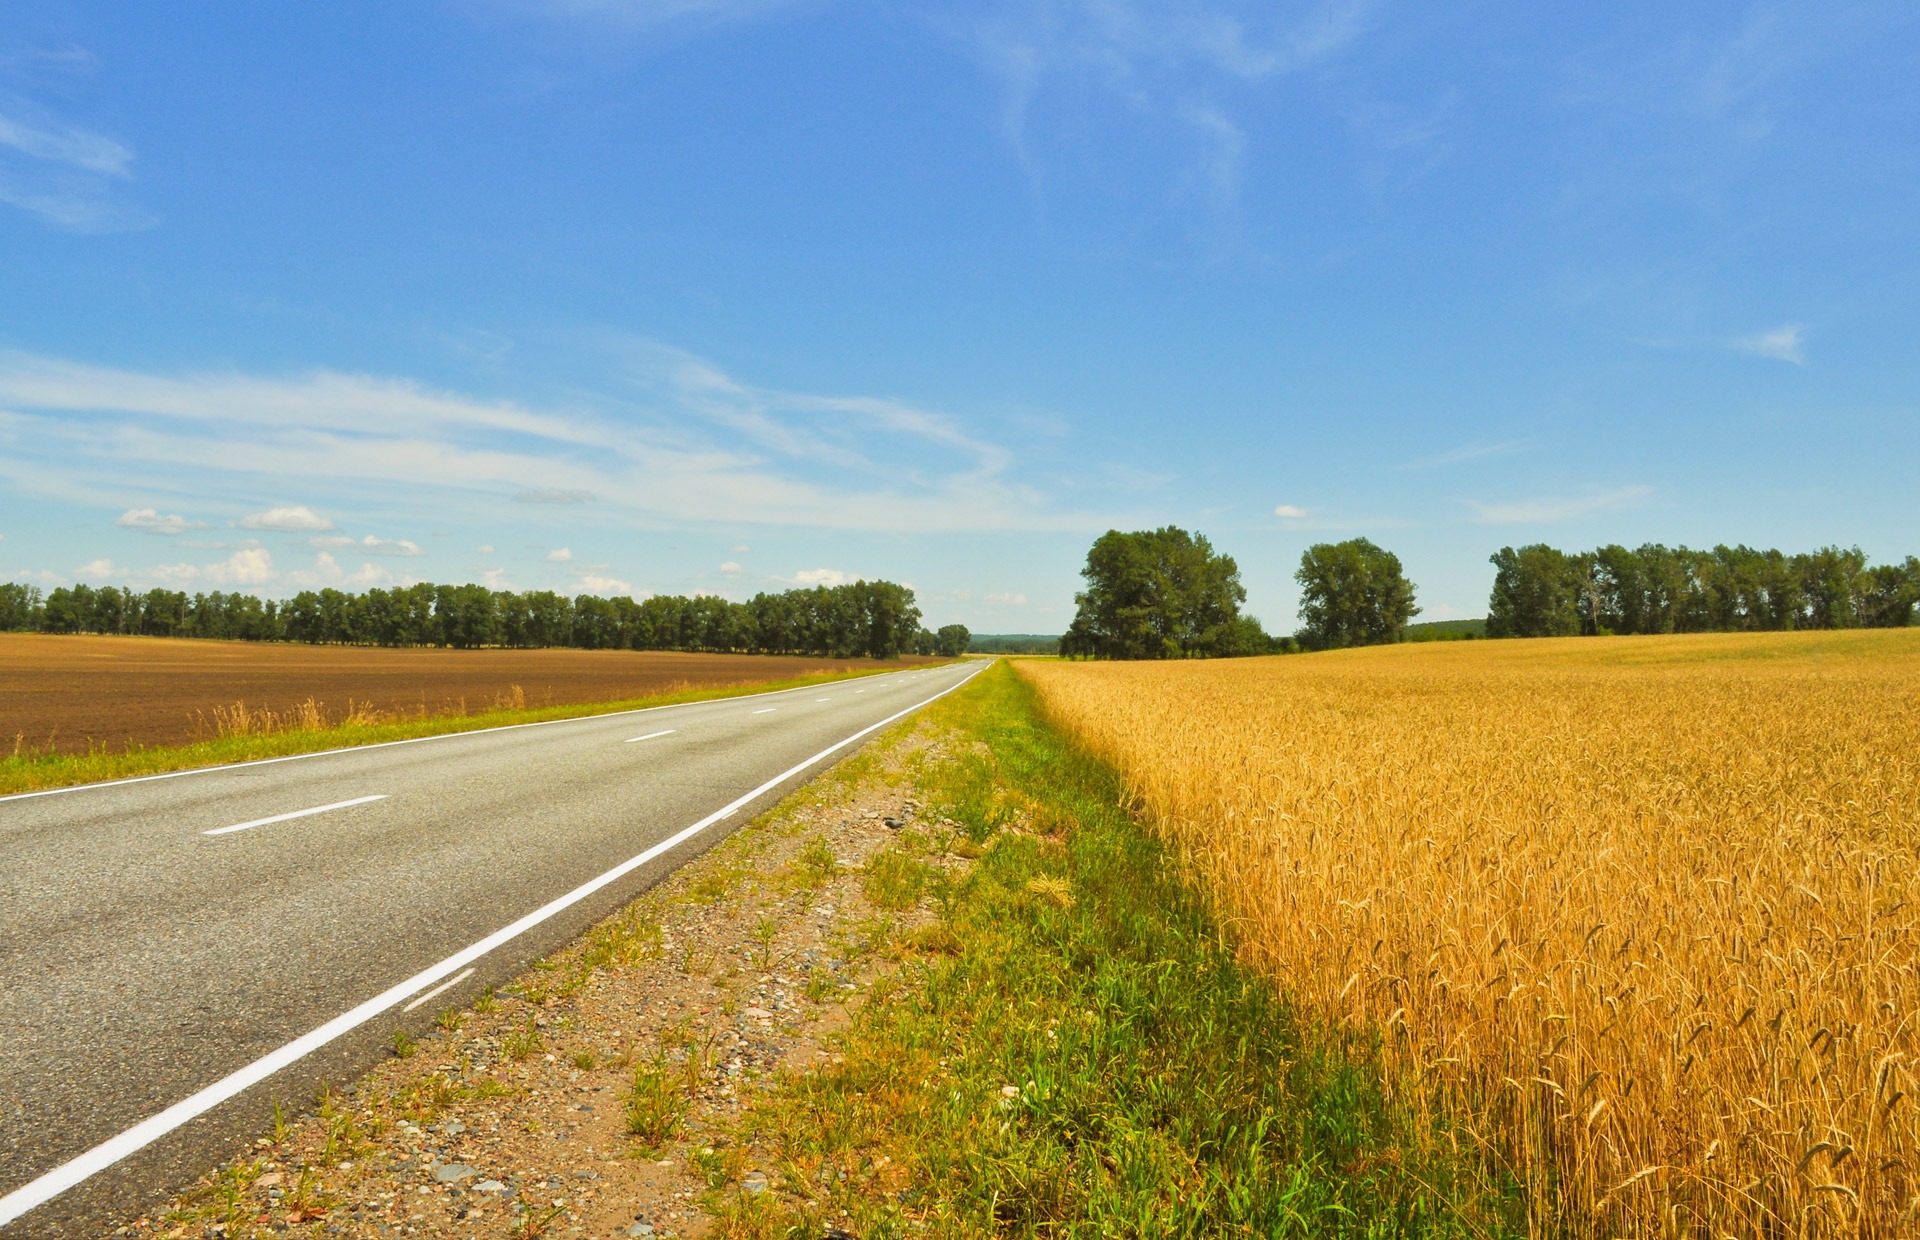
landscape, nature, grass, horizon, plant, sky, road, field, farm, meadow, wheat, prairie, highway, village, harvest, crop, soil, agriculture, plain, rapeseed, spike, grassland, ecosystem, brassica, rural area, grass family